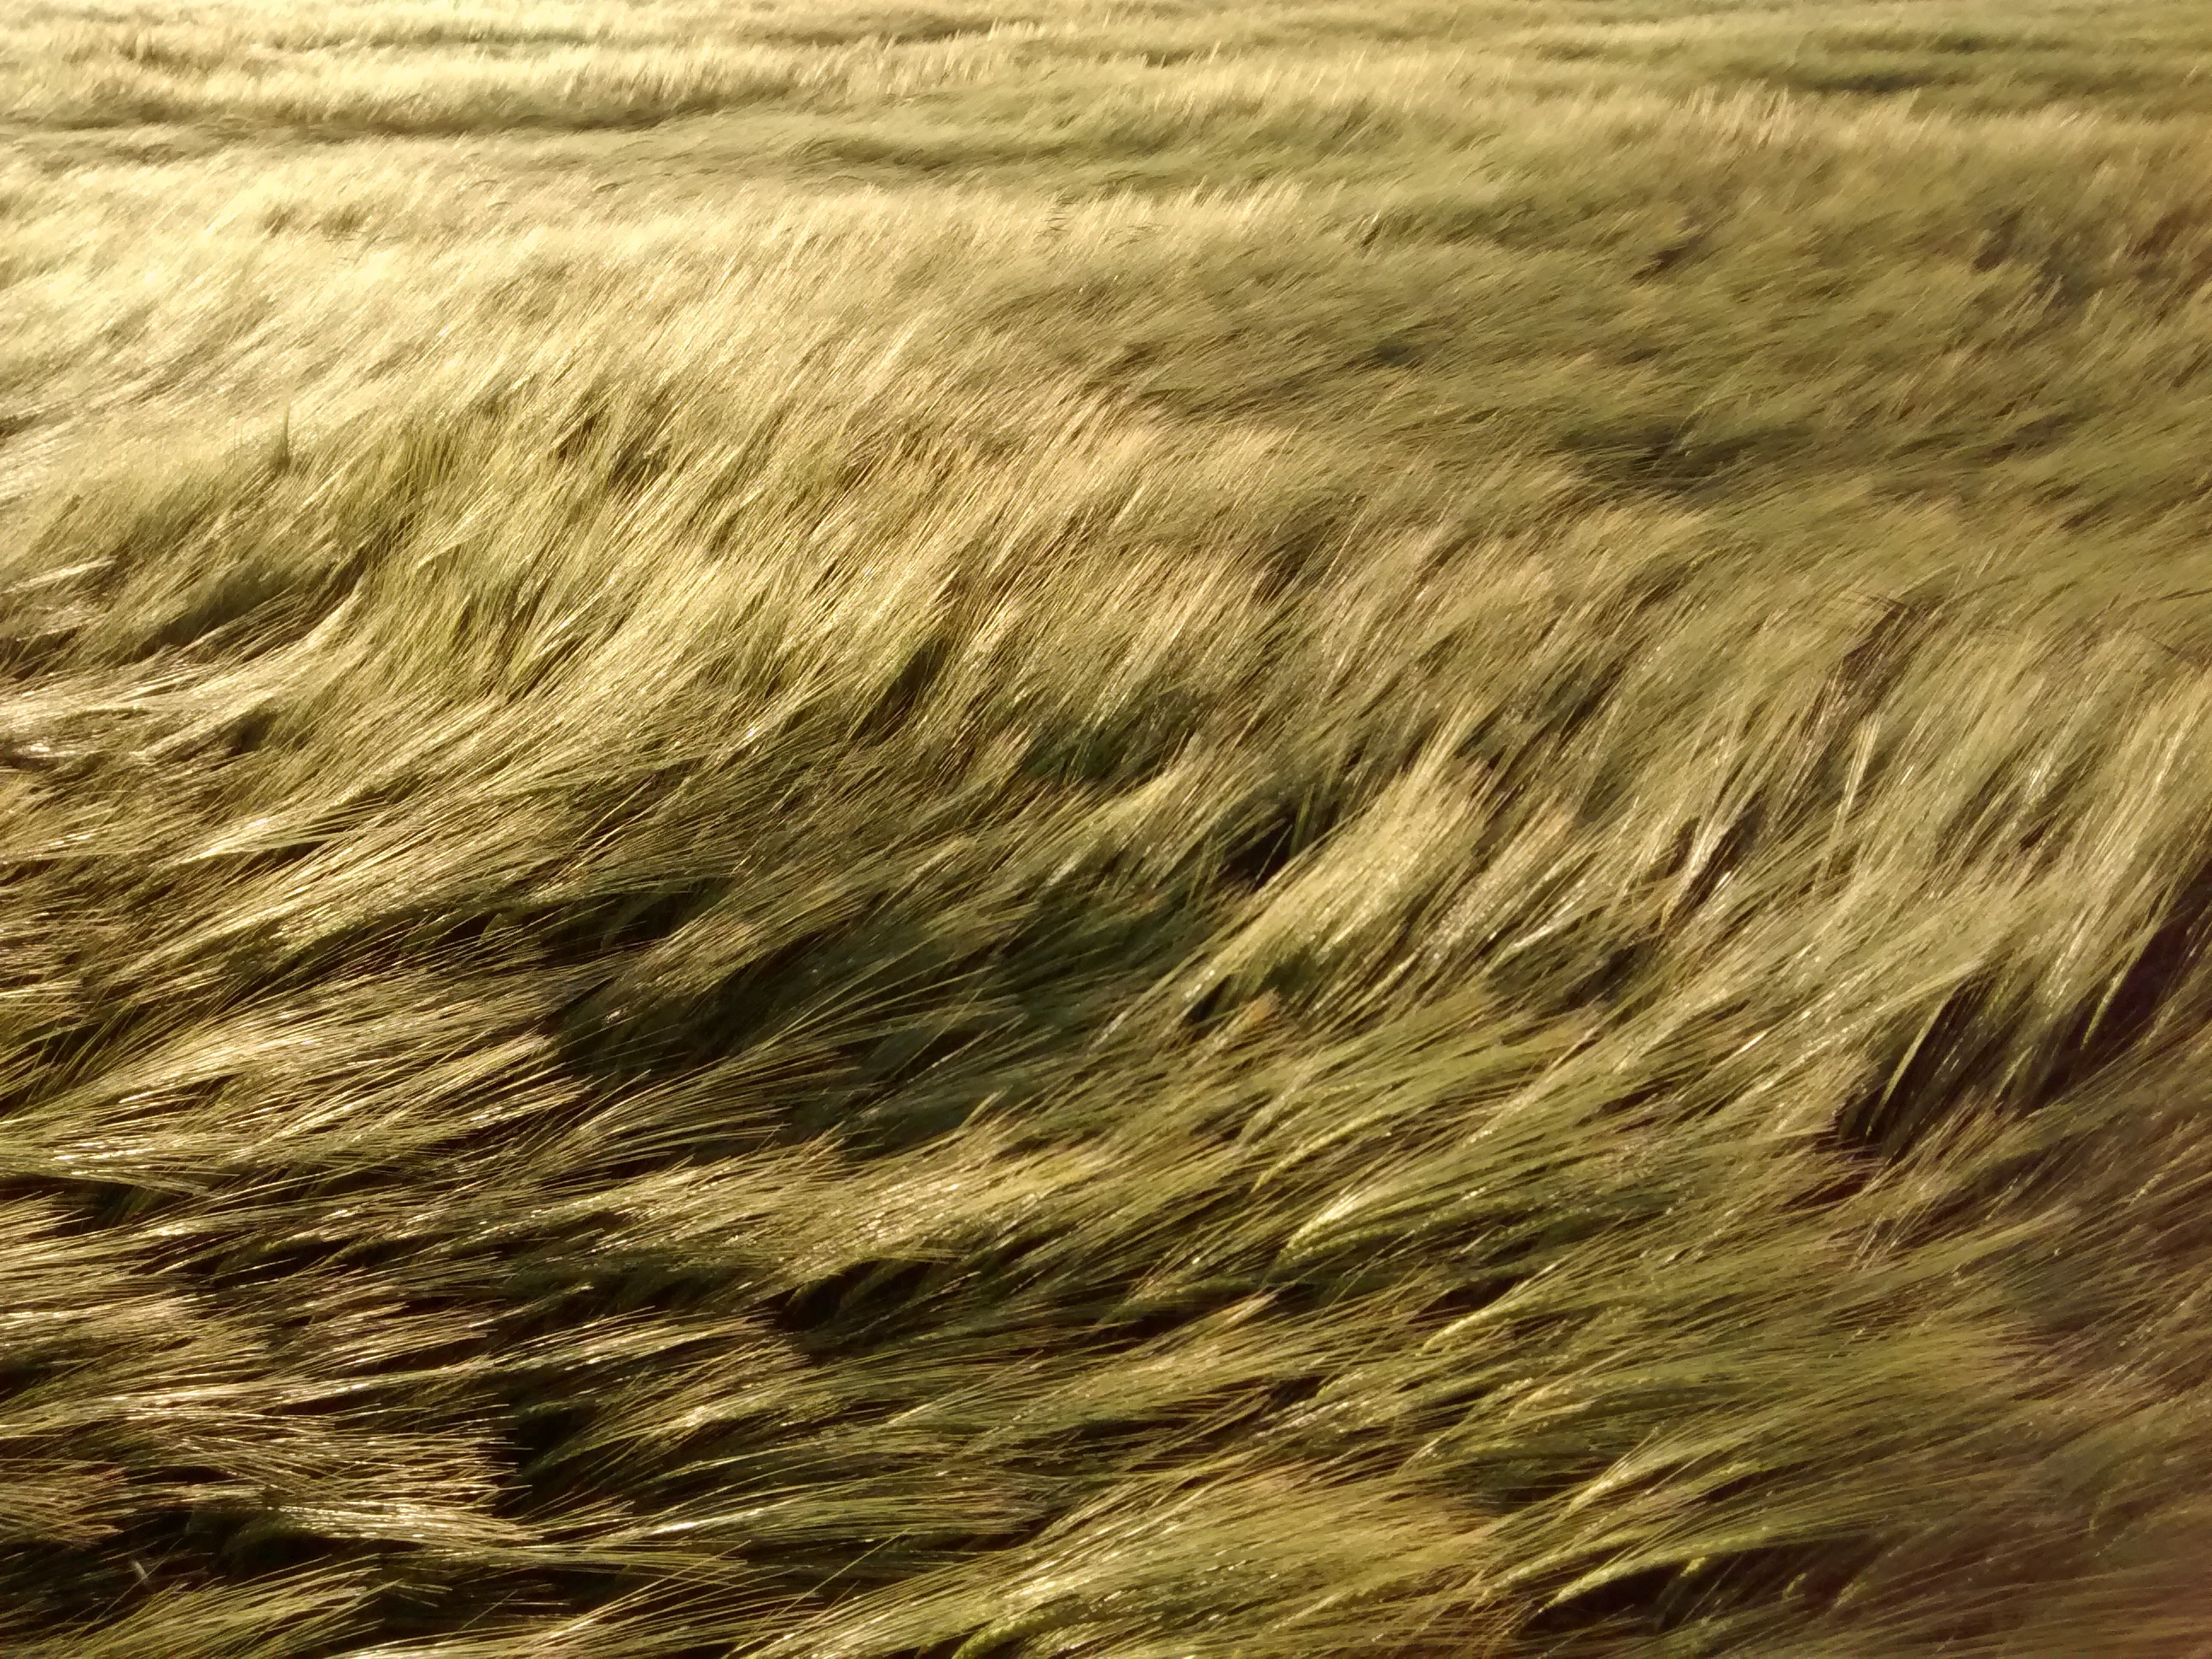
landscape, grass, sky, field, barley, wheat, grain, prairie, wind, crop, cereal, grassland, rye, commodity, emmer, grass family, ecoregion, food grain